St. John the Evangelist's Anglican Church, İzmir

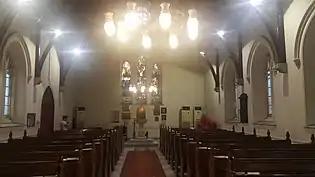
St. John the Evangelist's Anglican Church Interior

Inside of the church, the grave of William Edward Collins, Bishop of Gibraltar is on the left of the entrance, to the west. There is a baptismal font next to the grave, in the shape of a seashell, an ancient symbol of Christian pilgrimage. Behind that is the rose window. At the other end of the church, faced by the pews, is the altar, below three of the stained-glass windows.